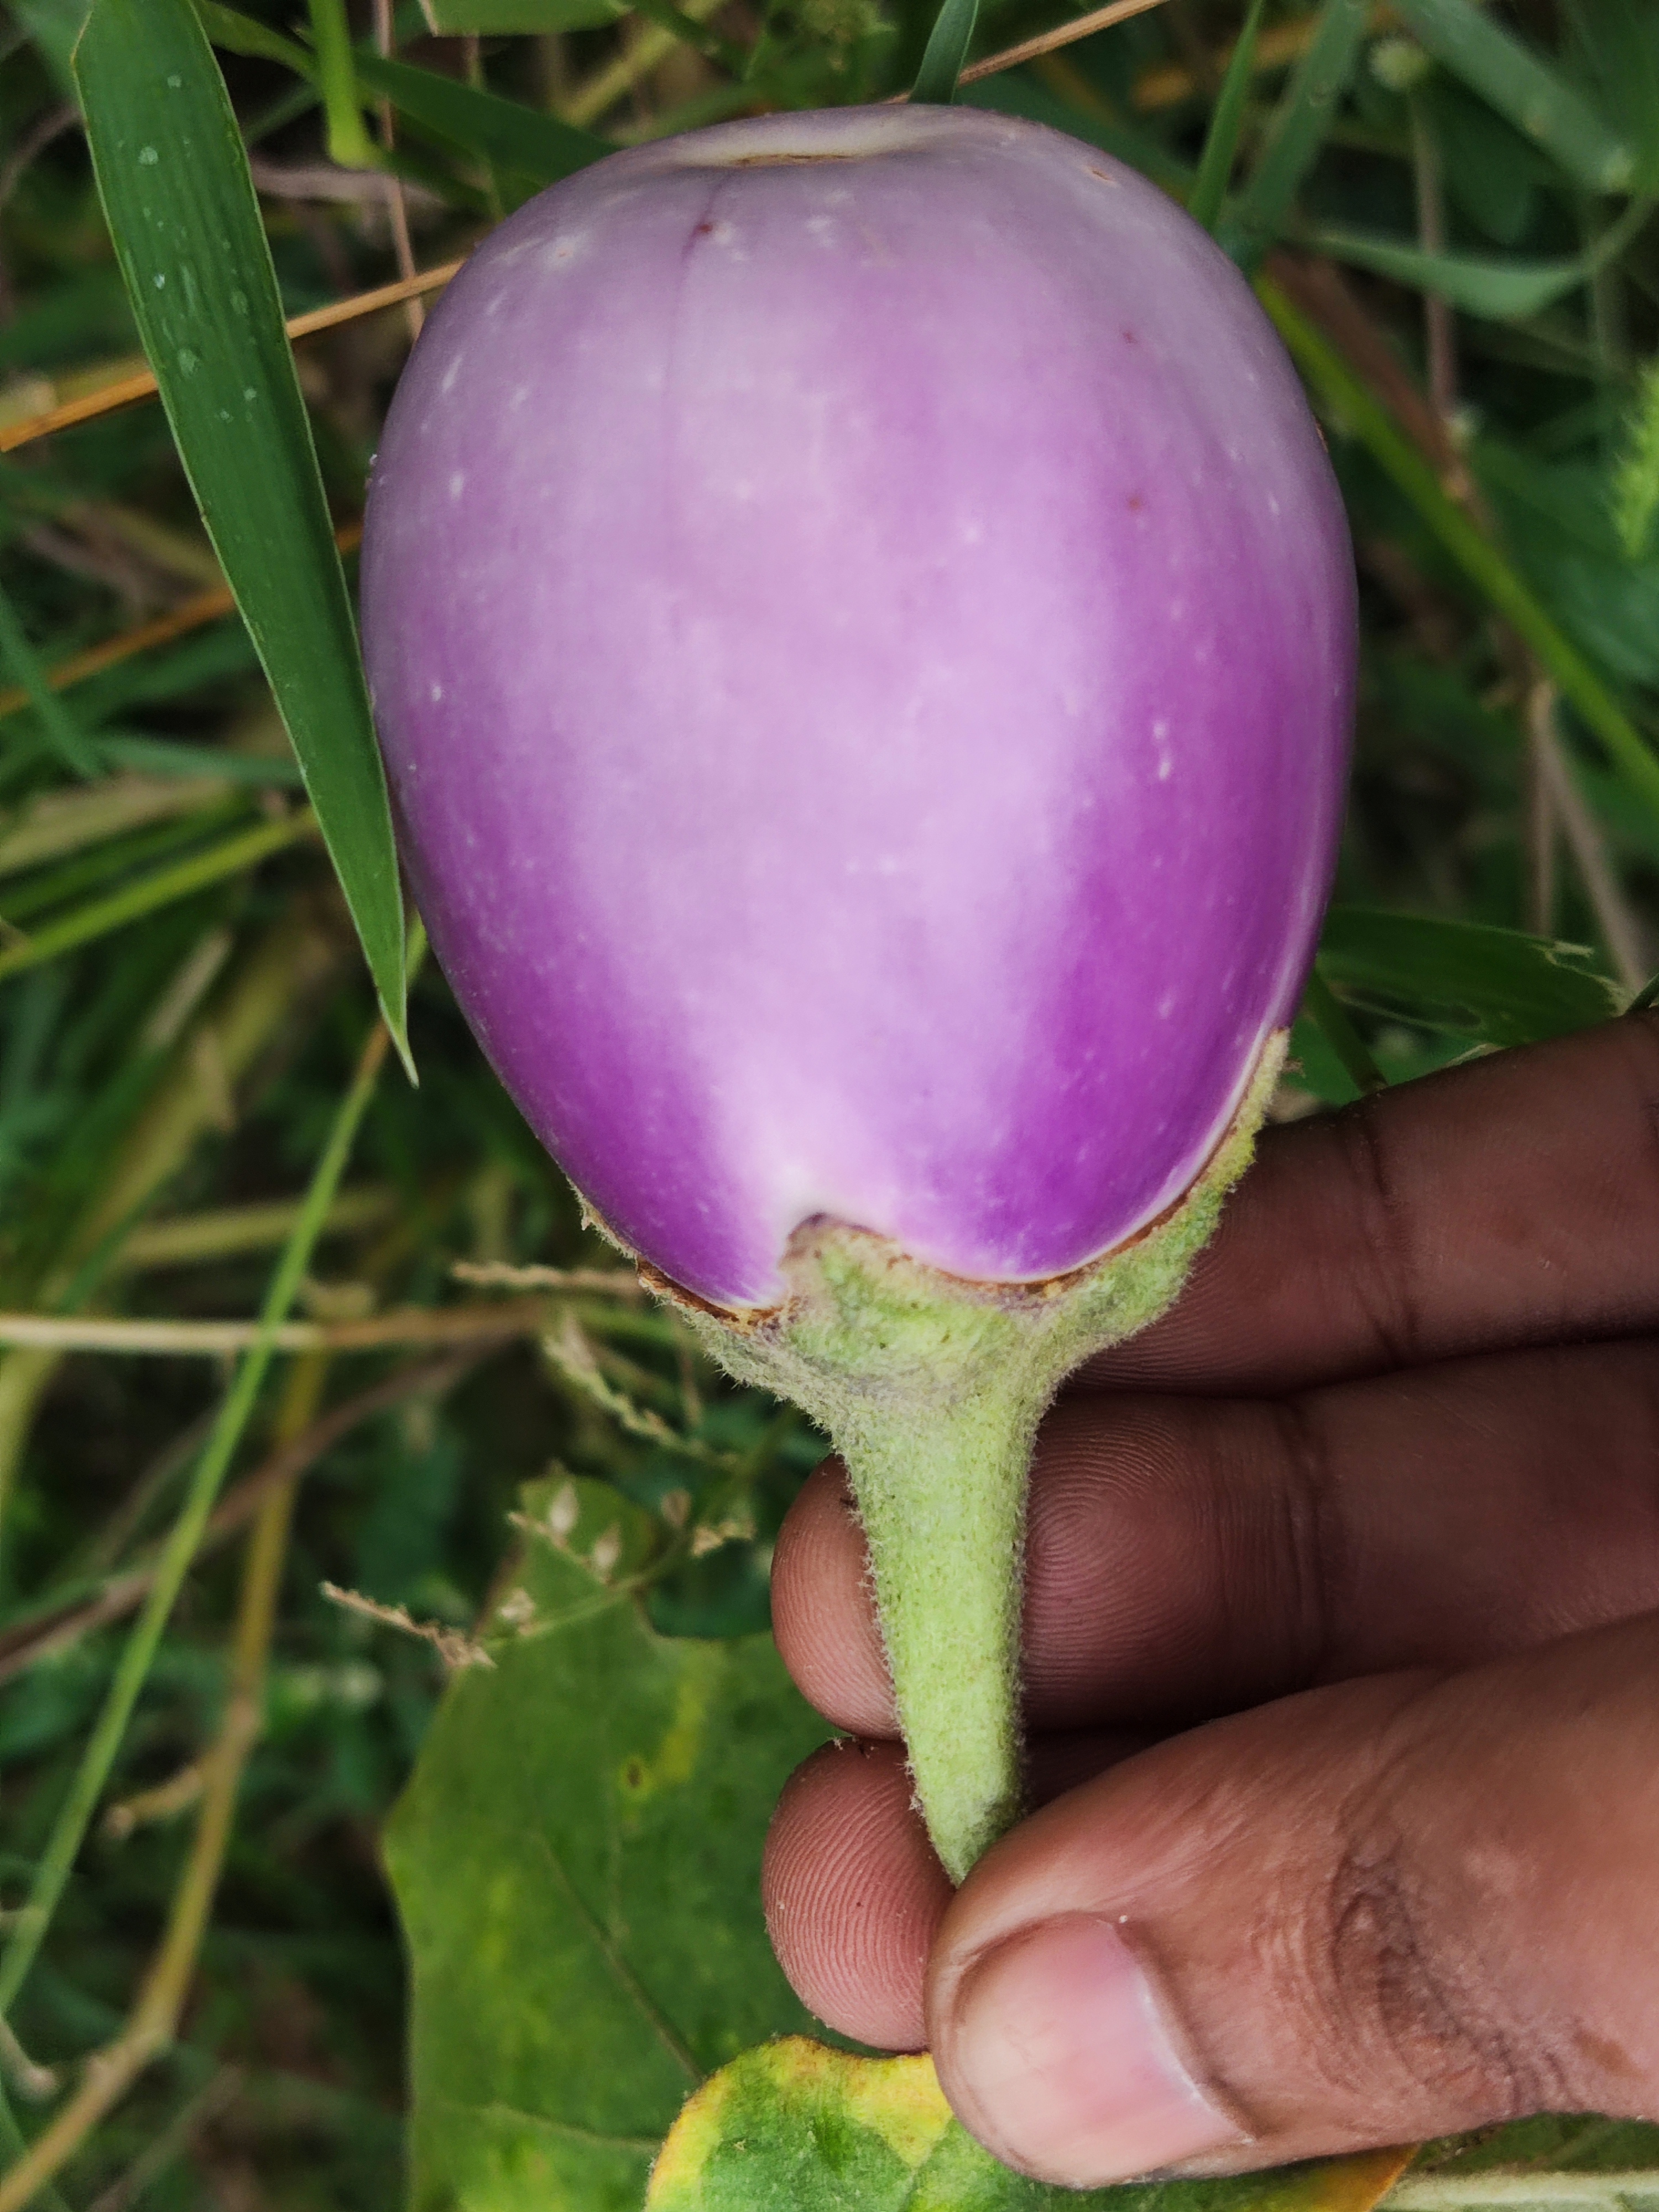
Label: Healty Brinjal